Arai Station (Niigata)

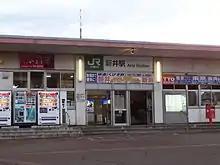
The station in November 2013 while operated by JR East

Arai Station opened on 15 August 1886. With the privatization of Japanese National Railways (JNR) on 1 April 1987, the station came under the control of JR East.